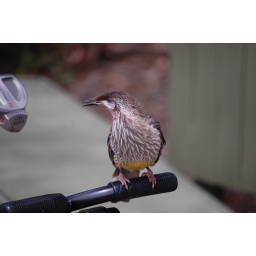
Bird in the hand is worth two in the pine tree